Sausage casing

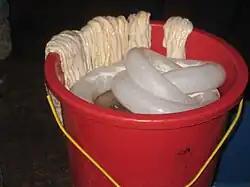
Casing from beef (in bucket) and sheep (on rear edge of bucket)

Sausage casing, also known as sausage skin or simply casing, is the material that encloses the filling of a sausage. Natural casings are made from animal intestines or skin; artificial casings, introduced in the early 20th century, are made of collagen and cellulose. The material is then shaped via a continuous extrusion process—producing a single sausage casing of indefinite length—which is then cut into desired lengths, usually while the extrusion process continues.